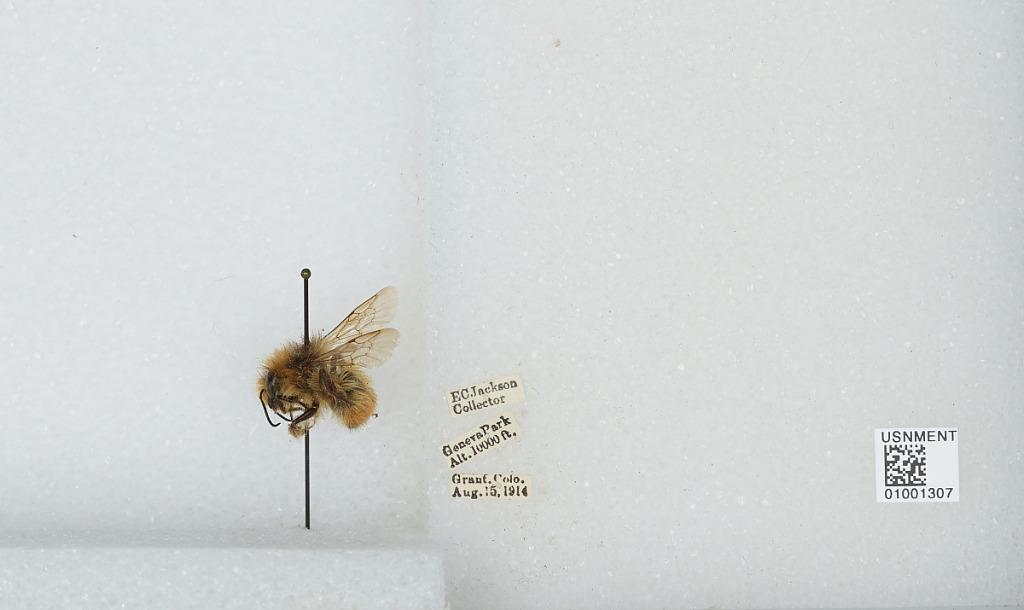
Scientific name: Bombus (Pyrobombus) centralis Cresson
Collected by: E. Jackson
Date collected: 1914-8-15
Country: United States
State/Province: Colorado
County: Park
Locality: Geneva Park, Grant
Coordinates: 39.5178, -105.727